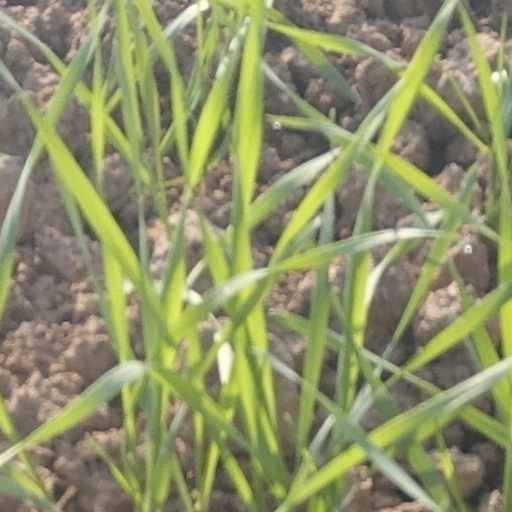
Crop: wheat